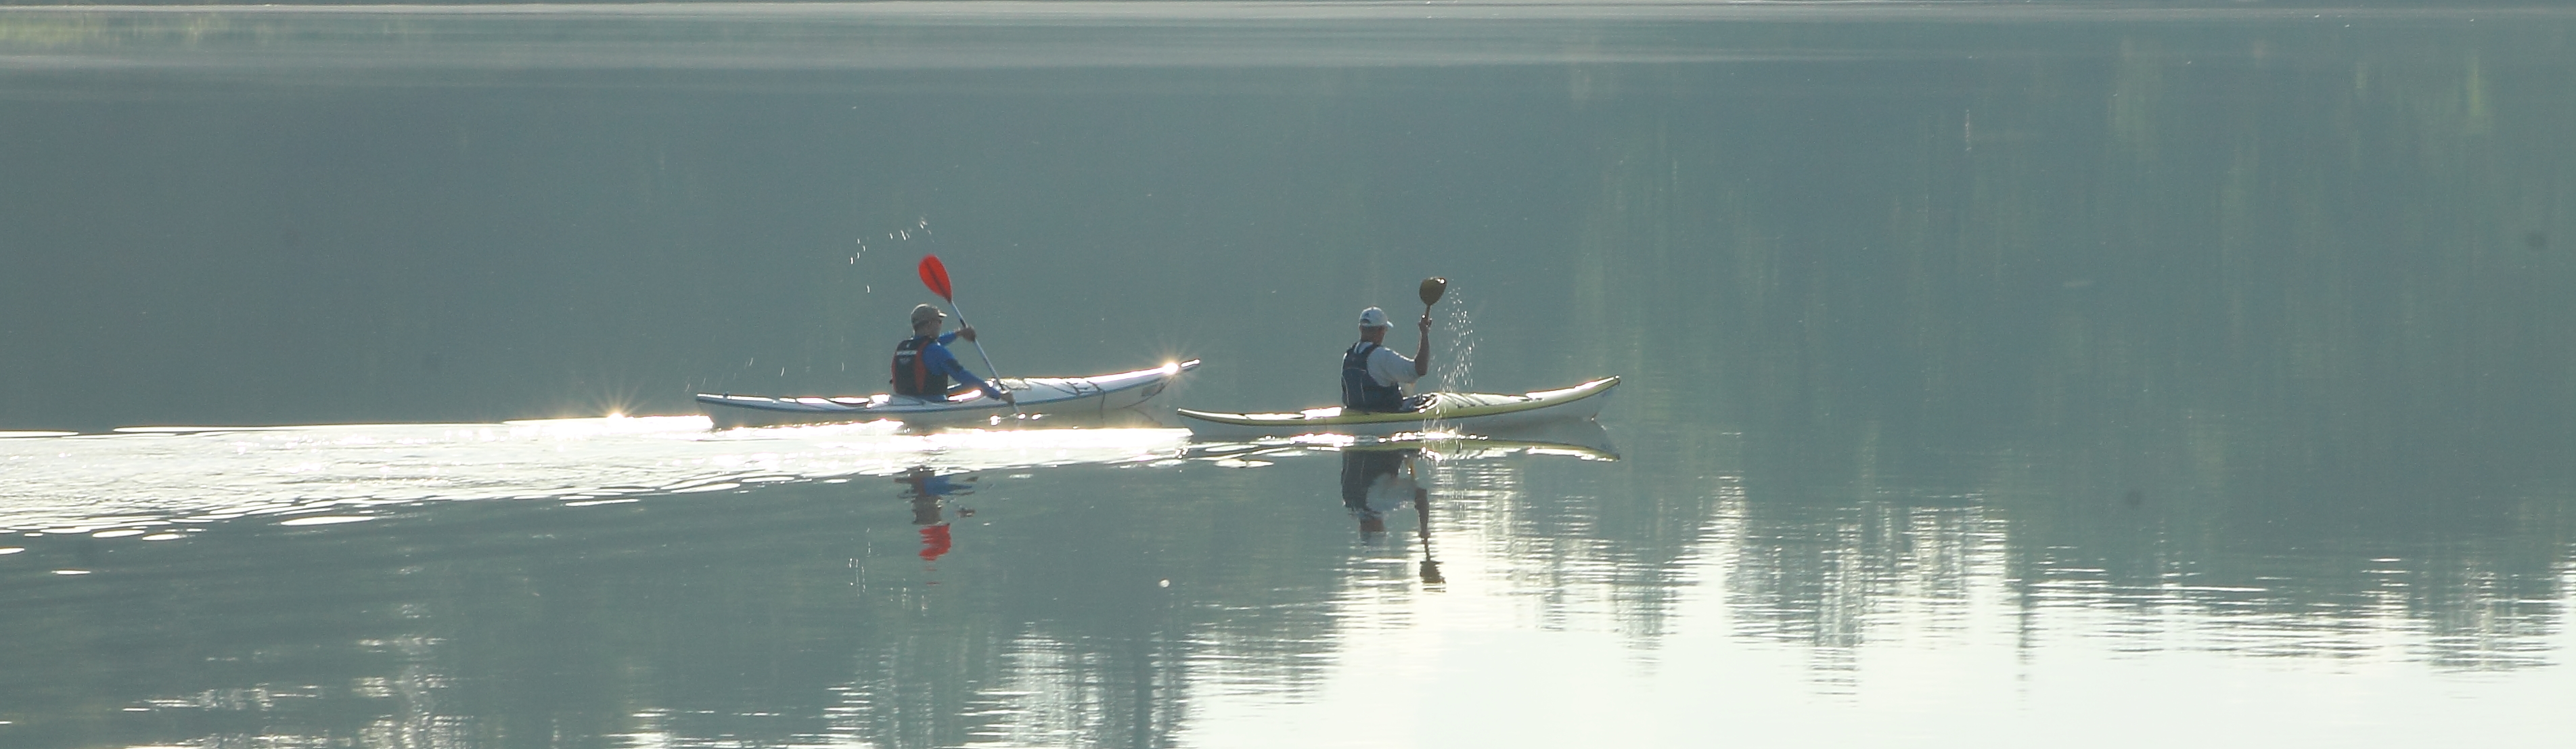
kayak, sea, peaceful, water transportation, rowing, boating, vehicle, watercraft rowing, sea kayak, recreation, boat, boats and boating equipment and supplies, atmospheric phenomenon, kayaking, outdoor recreation, canoeing, paddle, canoe, waterway, watercraft, water, water sport, oar, sports equipment, canoe sprint, sports, inlet, reflection, river, Single scull